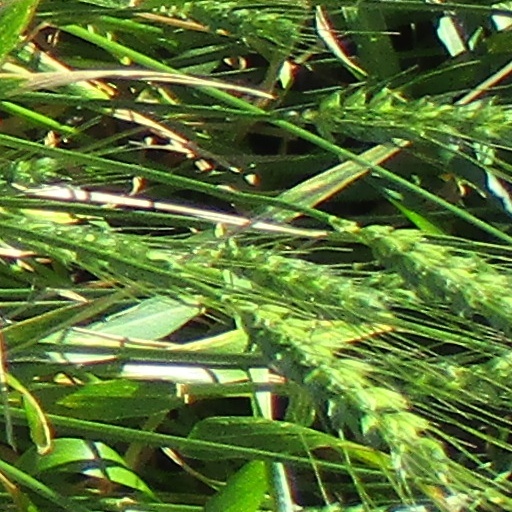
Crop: wheat